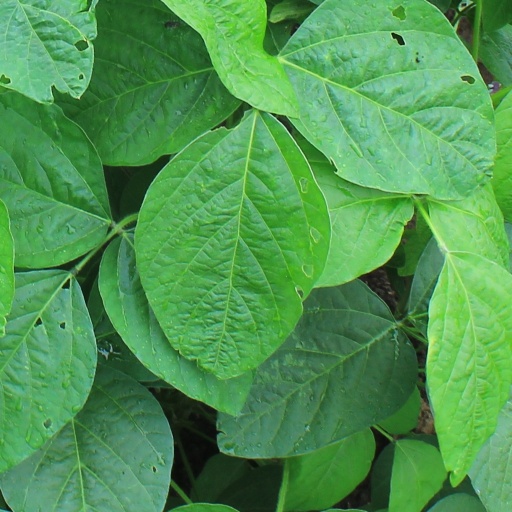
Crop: soybean